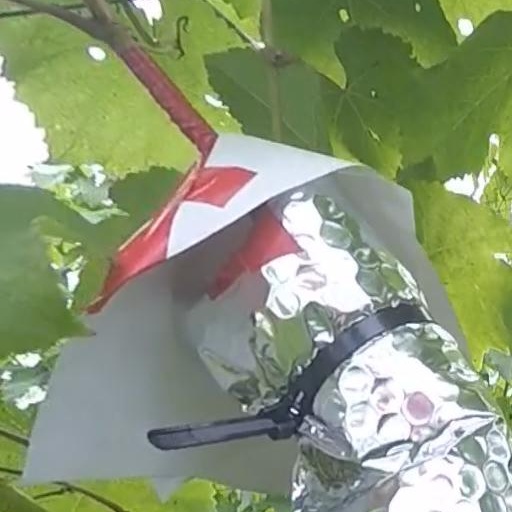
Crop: grape